COVID-19 vaccination in Sri Lanka

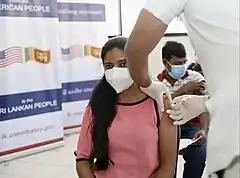
A Sri Lankan woman is vaccinated in 2021 as part of the COVAX initiative

COVID-19 vaccination in Sri Lanka is an ongoing immunisation campaign against severe acute respiratory syndrome coronavirus 2 (SARS-CoV-2), the virus that causes COVID-19, in response to the ongoing pandemic in the country. As of late July, the Sinopharm BIBP vaccine accounted for 78% of the total 13.8 million vaccines obtained by Sri Lanka to date. The United States donated over 1.5 million Moderna vaccine through COVAX.